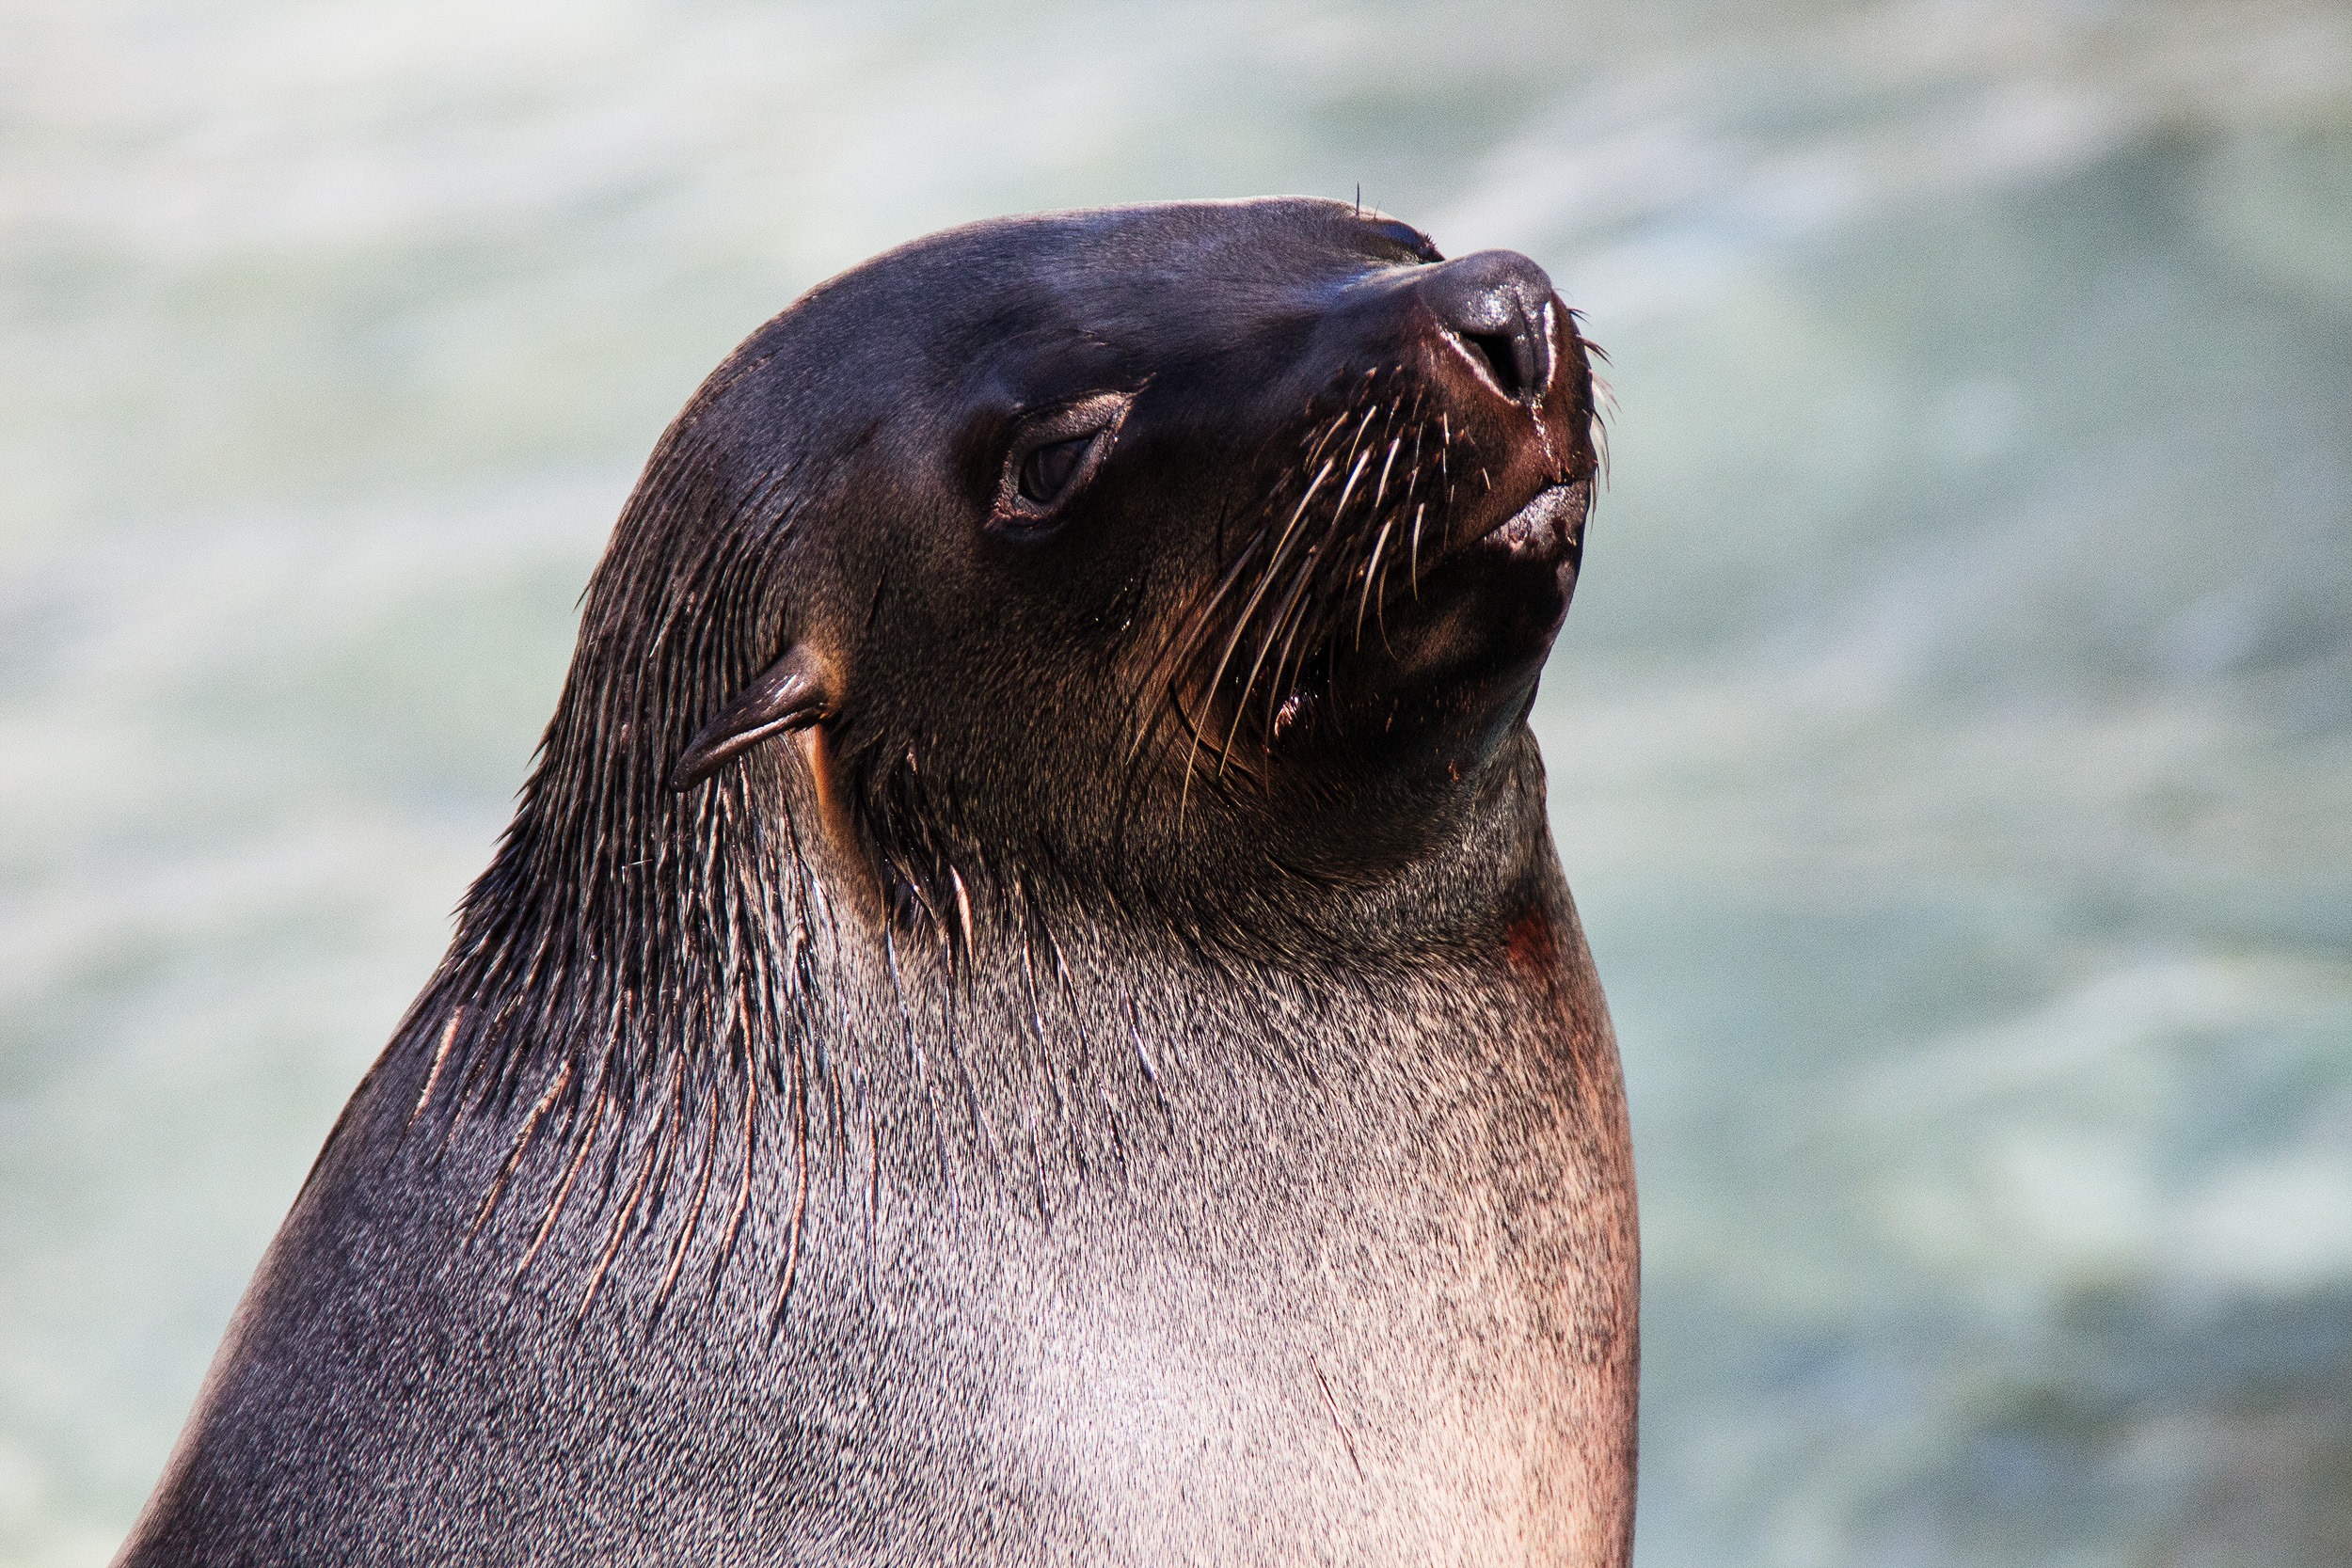
water, wet, animal, wildlife, zoo, mammal, fauna, sea lion, close up, nose, snout, walrus, head, seals, vertebrate, harbor seal, marine mammal